Daniel Harvey Hill

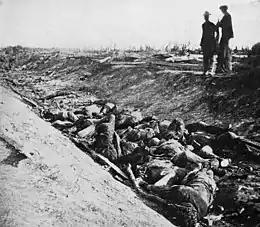
"Bloody Lane" in the sunken road after the Battle of Antietam, 1862. General D. H. Hill's Confederate troops received multiple assaults and an enfilading fire from several U.S. divisions leaving this bloody scene.

In the Maryland Campaign of 1862, Hill's men fought at the Battle of South Mountain. Scattered as far north as Boonsboro, Maryland when the fighting began, the division fought tooth and nail, buying Lee's army enough time to concentrate at nearby Sharpsburg. Hill's division saw fierce action in the infamous sunken road ("Bloody Lane") at the Battle of Antietam, and he rallied a few detached men from different brigades to hold the line at the critical moment. The Confederate defeat was largely due to the interception by McClellan of Special Order 191 from Lee to his generals, revealing the movements of his widely separated divisions. Some have claimed that D. H. Hill received two copies of this order, of which one went astray. But Hill said he received only one copy.